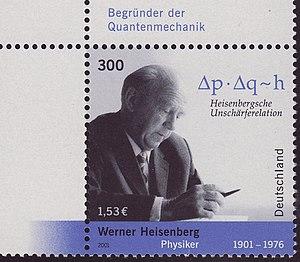
Werner Karl Heisenberg, né le 5 décembre 1901 à Wurtzbourg, Empire allemand, mort le 1ᵉʳ février 1976 à Munich, Allemagne, est un physicien allemand qui est l'un des fondateurs de la mécanique quantique. Il est lauréat du prix Nobel de physique de 1932 « pour la création de la mécanique quantique, dont l’application a mené, entre autres, à la découverte des variétés allotropiques de l'hydrogène ».